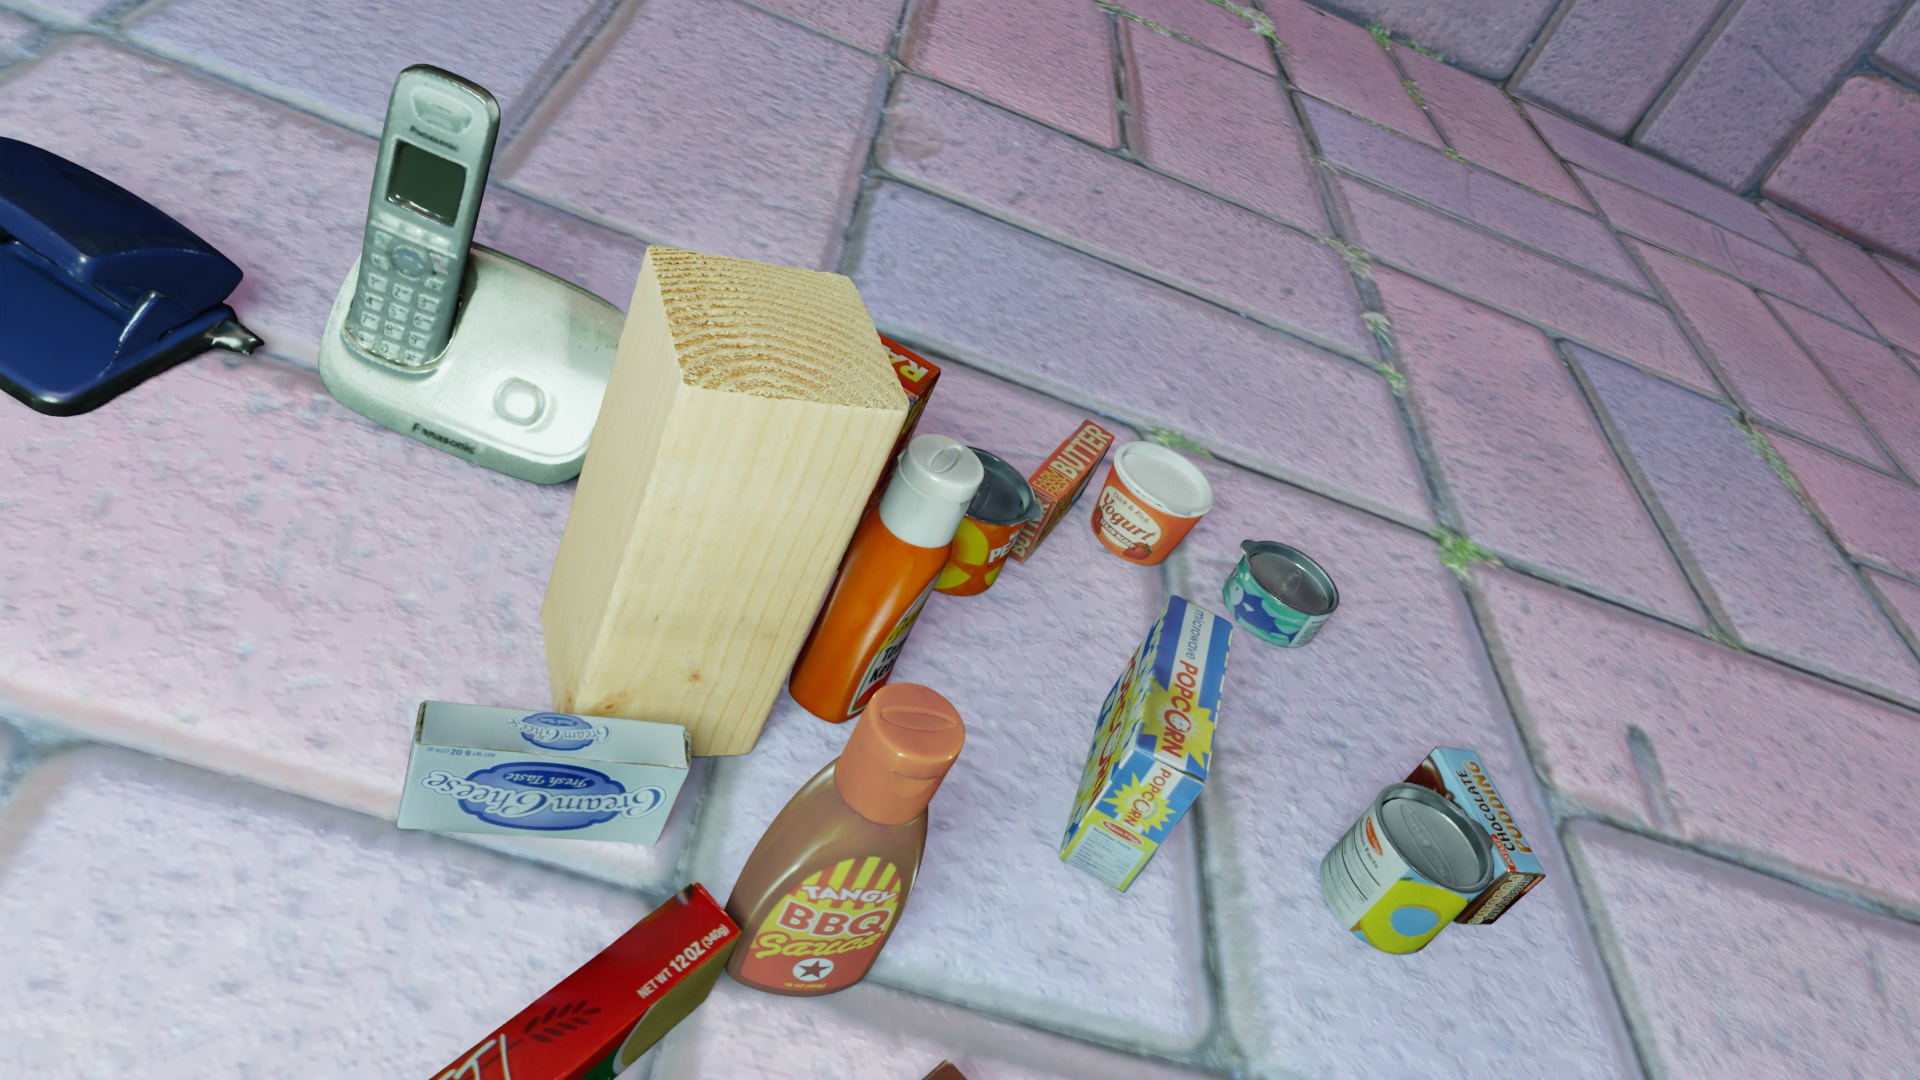
Question:
What are the eight normalized (x, y) image coordinates between 0 and 1 of the cuboid corners for the cylindrical can of sliced mushrooms with its colorful labeling? Your answer should be a list of normalized (x, y) image coordinates between 0 and 1 with bottom face first then top face, all counter-clockwise.
Answer: [(0.394792, 0.539815), (0.359896, 0.456481), (0.302604, 0.475), (0.336979, 0.563889), (0.404687, 0.497222), (0.368229, 0.413889), (0.309896, 0.42963), (0.345833, 0.518519)]